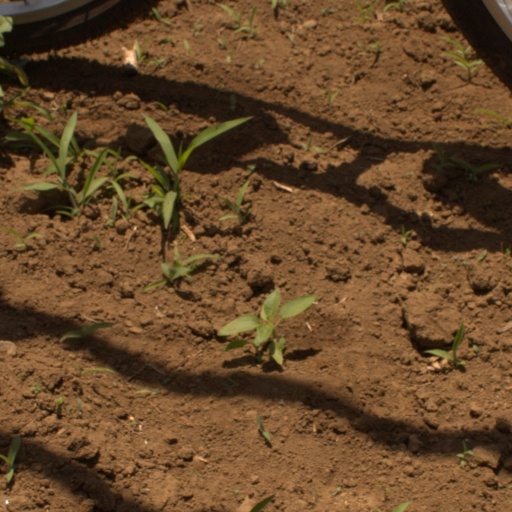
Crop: Jerusalem artichoke